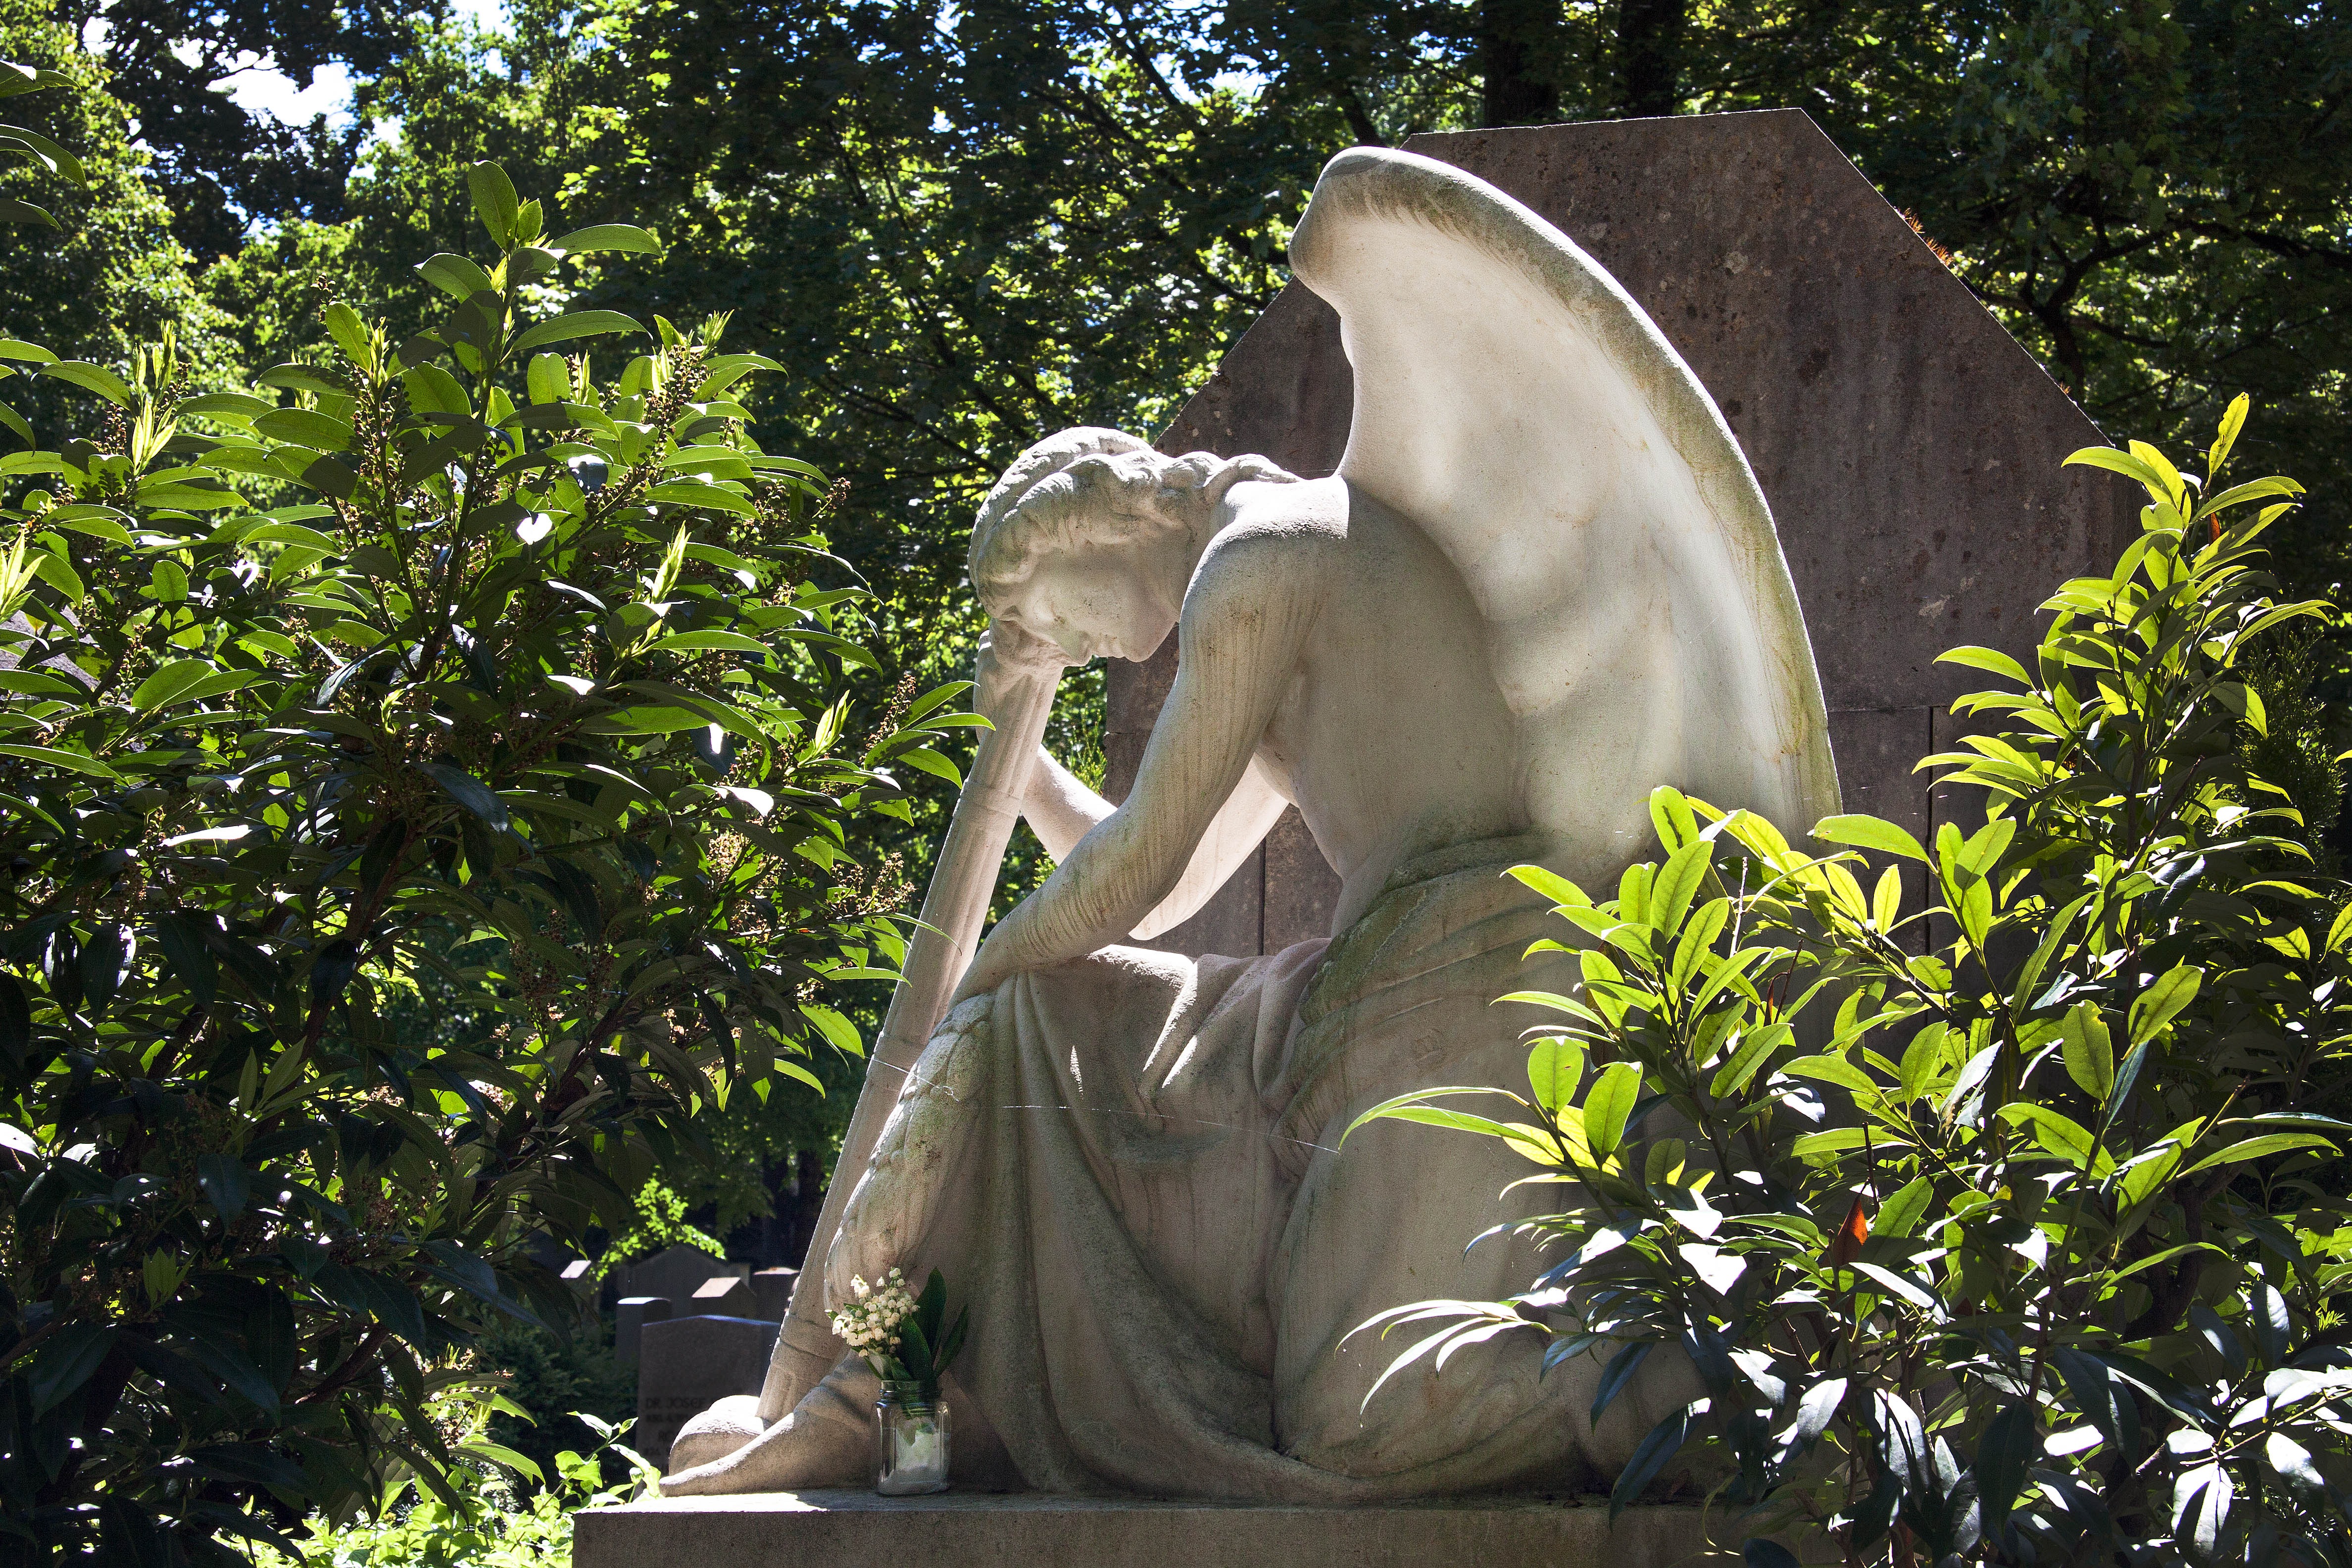
monument, statue, zoo, jungle, park, botany, cemetery, garden, death, thoughtful, trees, sad, sculpture, angel, art, rainforest, tired, carving, guard, mourning, rock carving, introspective